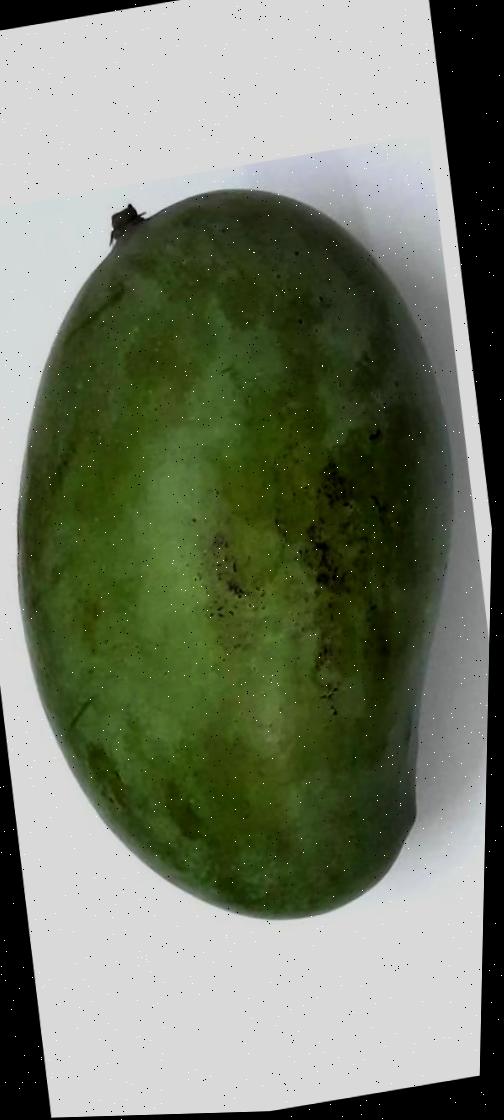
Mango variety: Amrapali